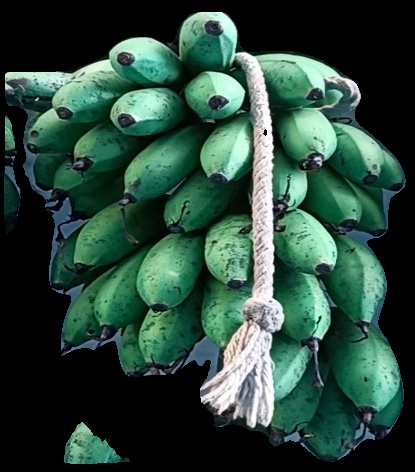
Variety: rasbale
Grade: grade2